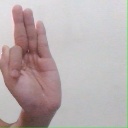
अक्षर: फ